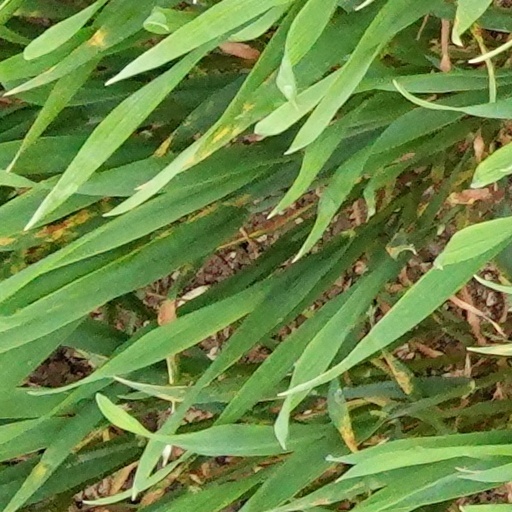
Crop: wheat